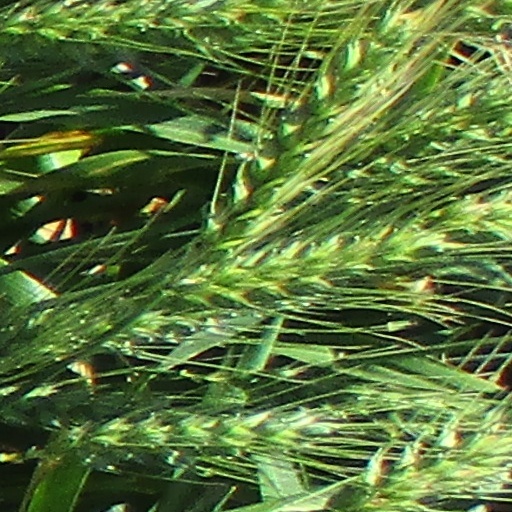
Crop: wheat